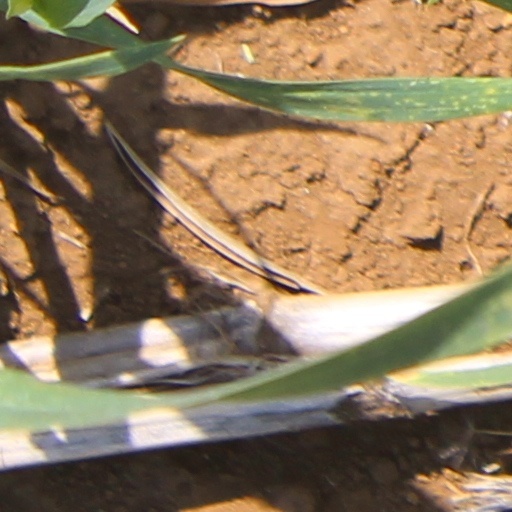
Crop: wheat